John Marquis

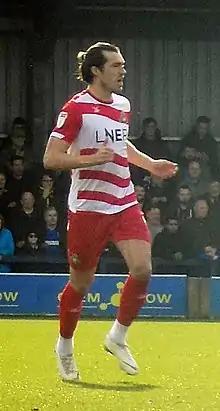
Marquis playing for Doncaster Rovers in 2019.

Marquis made his Doncaster Rovers debut in the opening game of the season at Accrington Stanley, where he started and played the full 90 minutes of a 3–2 loss. On 16 August 2016 he scored his first Doncaster Rovers goal, in a 1–0 win over Cambridge United, and he scored in the next game, another 1–0 win, over Cheltenham Town. He quickly established himself in the first team and formed a striking partnership with Andy Williams. He then scored twice on 10 September 2016, in a 5–1 win over Morecambe. He captained the side on 4 October 2016 in the EFL Trophy match against Derby County U21. After scoring seven times by the end of 2016, including a brace against Exeter City on 12 November 2016, his performances continued to receive praise; he was described by Ferguson as "one of my best ever signings." He then went on a goal–scoring spree throughout January, scoring seven goals, against Portsmouth (twice), Barnet, Crewe Alexandra, Yeovil Town (twice) and Morecambe. His performances earned him a nomination for January's Player of the Month, but he lost out to Matt Godden. He went on to score eight more goals, including a brace against Leyton Orient on 18 March 2017 and a hat–trick against Grimsby Town on 1 April 2017. His good performances resulted in him being shortlisted for the Sky Bet League Two Player of the Season in March 2017 and winning the award after the end of the season. Having become a fans' favourite at the club, Marquis was voted the club's Player of the Season, scorer of the Goal of the Season and Players' Player of the Year, shared with James Coppinger. He was also named in the EFL League Two PFA Team of the Year. After scoring 26 goals in 40 league games by the end of the 2016–17 season, winning the Golden Boot and helping the side to promotion to League One the following season, Marquis stated that he would like a contract extension. It came after Marquis attracted interest from other clubs, including Mansfield Town.